Royal New Zealand Army Ordnance Corps

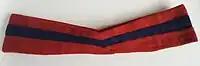
NZ Ordnance Puggaree

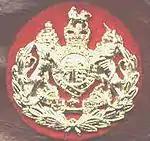
RNZAOC Conductor Rank 1977–1996

The appointment of conductor was used in the New Zealand Army up to the 1930s. It then lapsed to be introduced back into the New Zealand Army in 1977, with he proviso that maximum of five conductors can be appointed at any one time. The Appointment of conductor was discontinued with the amalgamation of the Royal New Zealand Army Ordnance Corps (RNZAOC) into the Royal New Zealand Army Logistic Regiment (RNZALR)on its establishment in 1996.